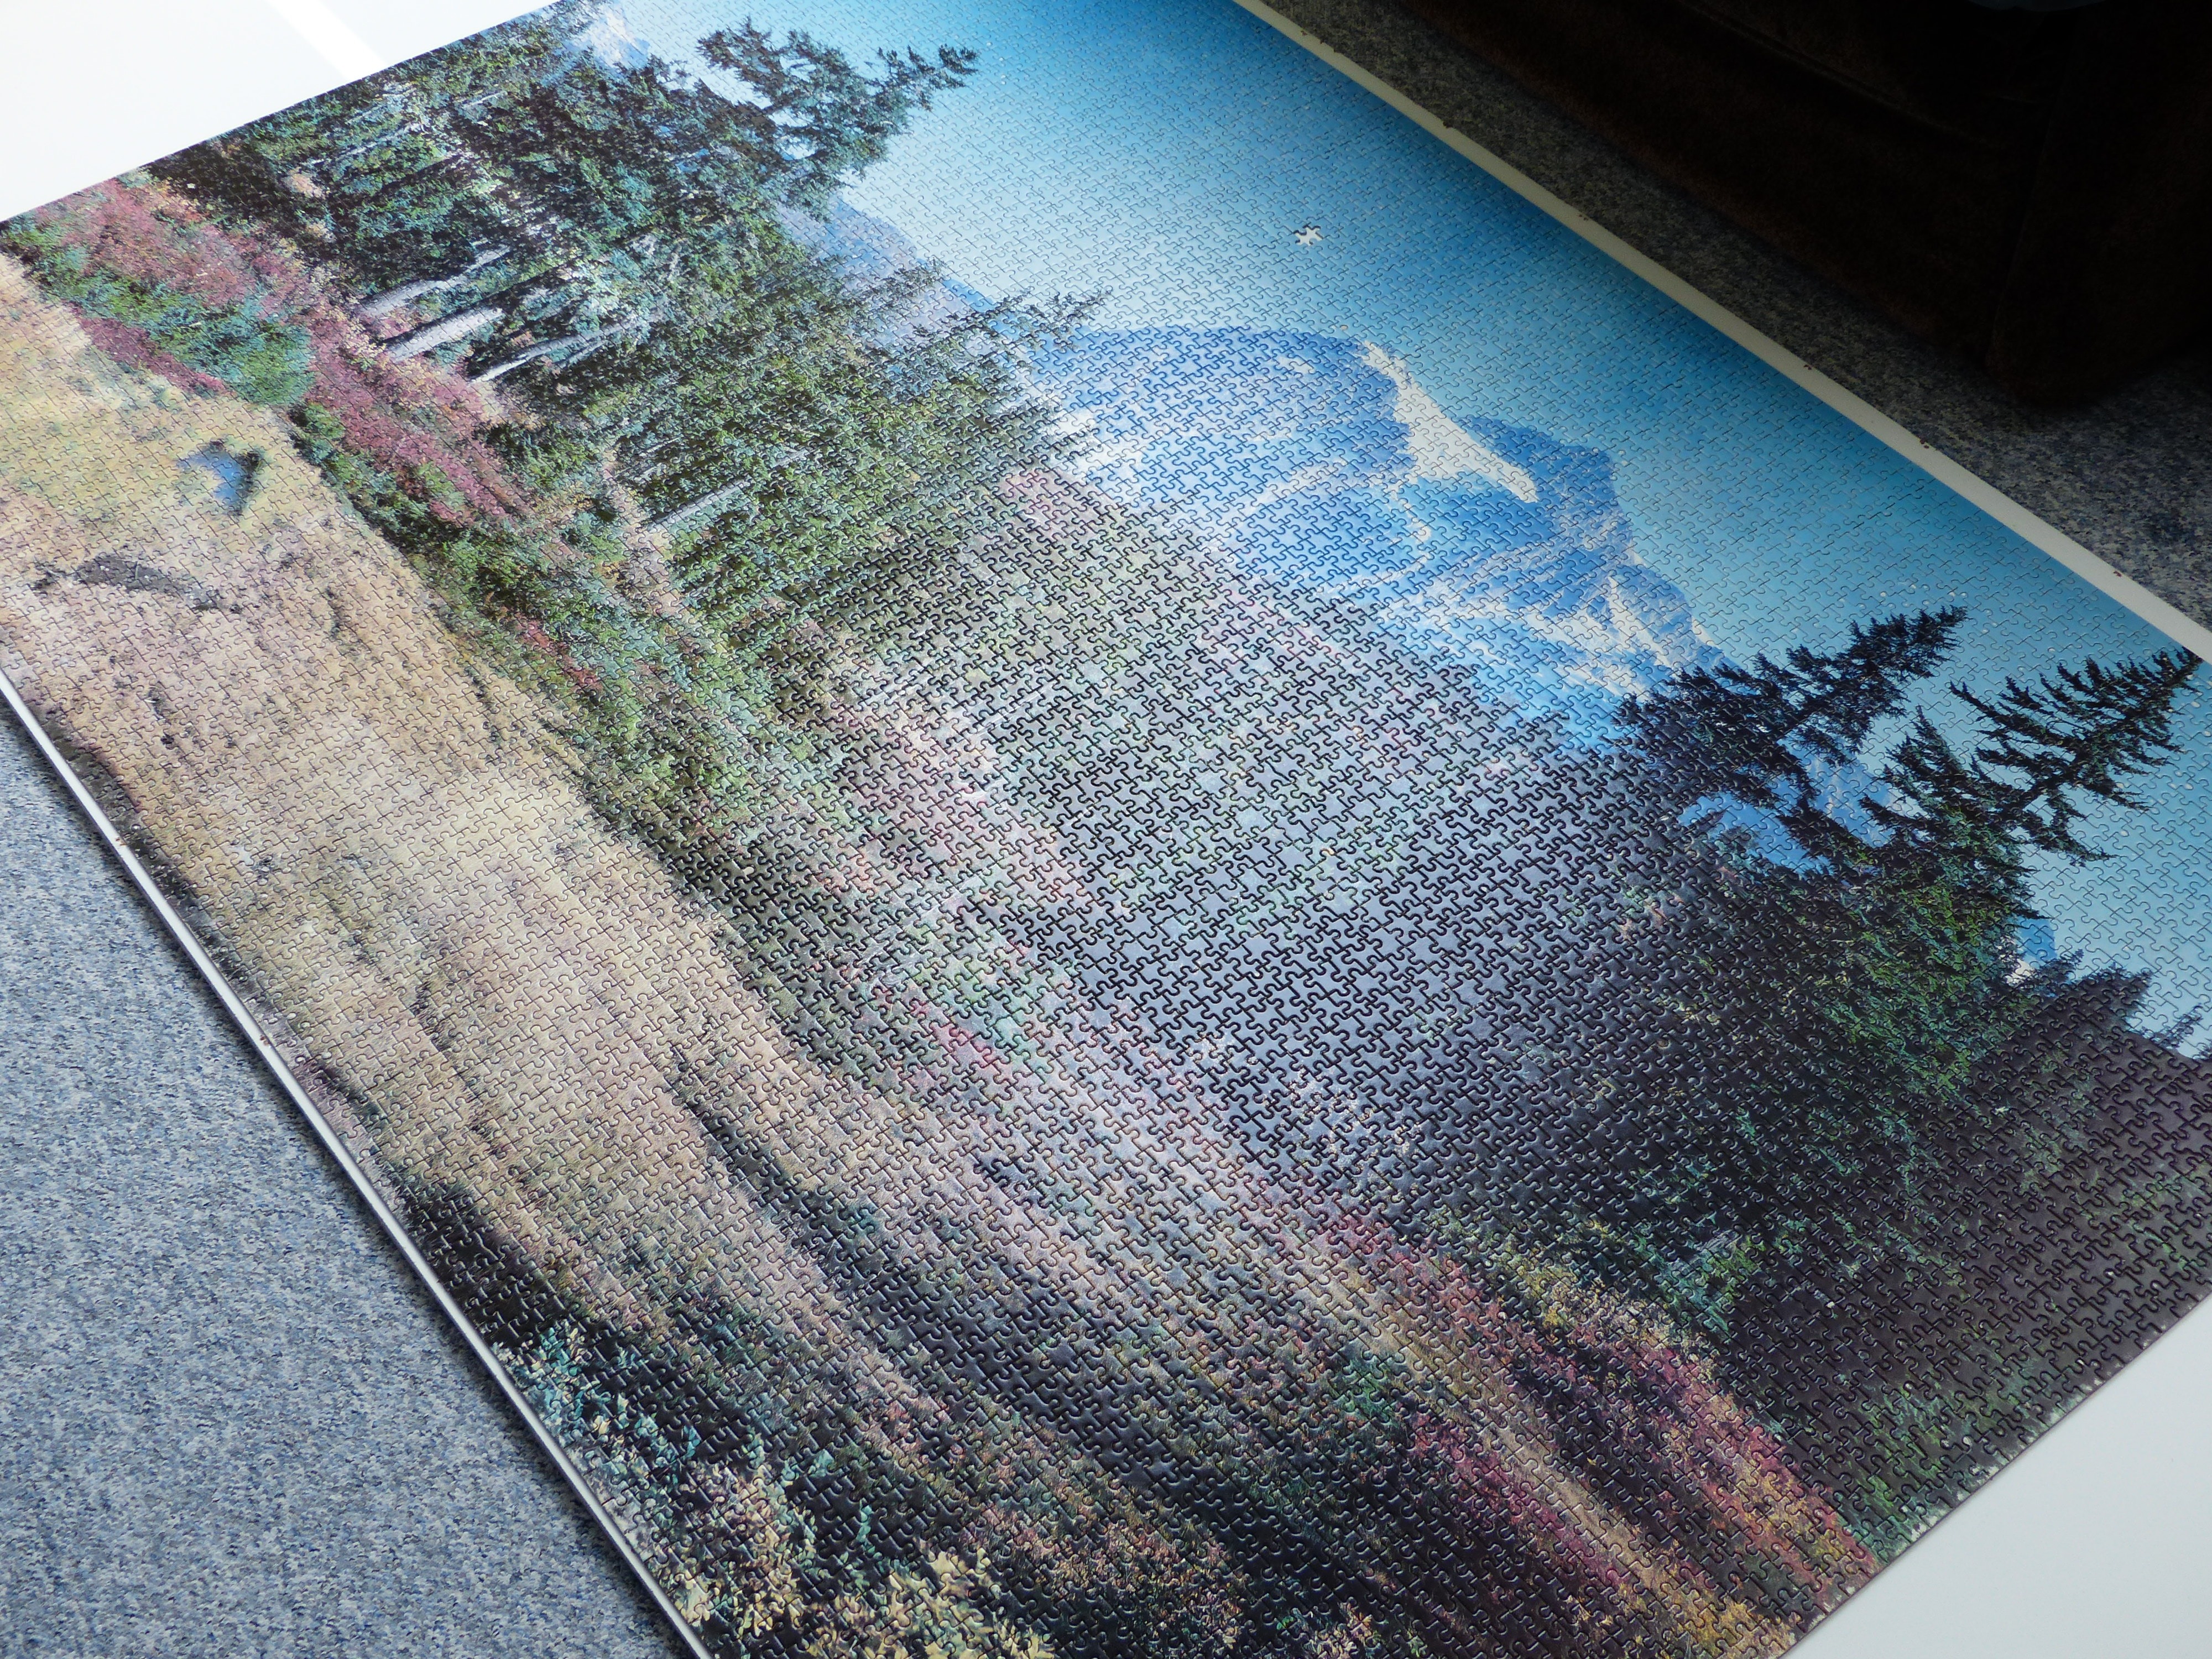
play, blue, gap, art, huge, puzzle, share, 6000, flooring, finish, piecing together, mount shuksan, missing particles, solved, 6000 share